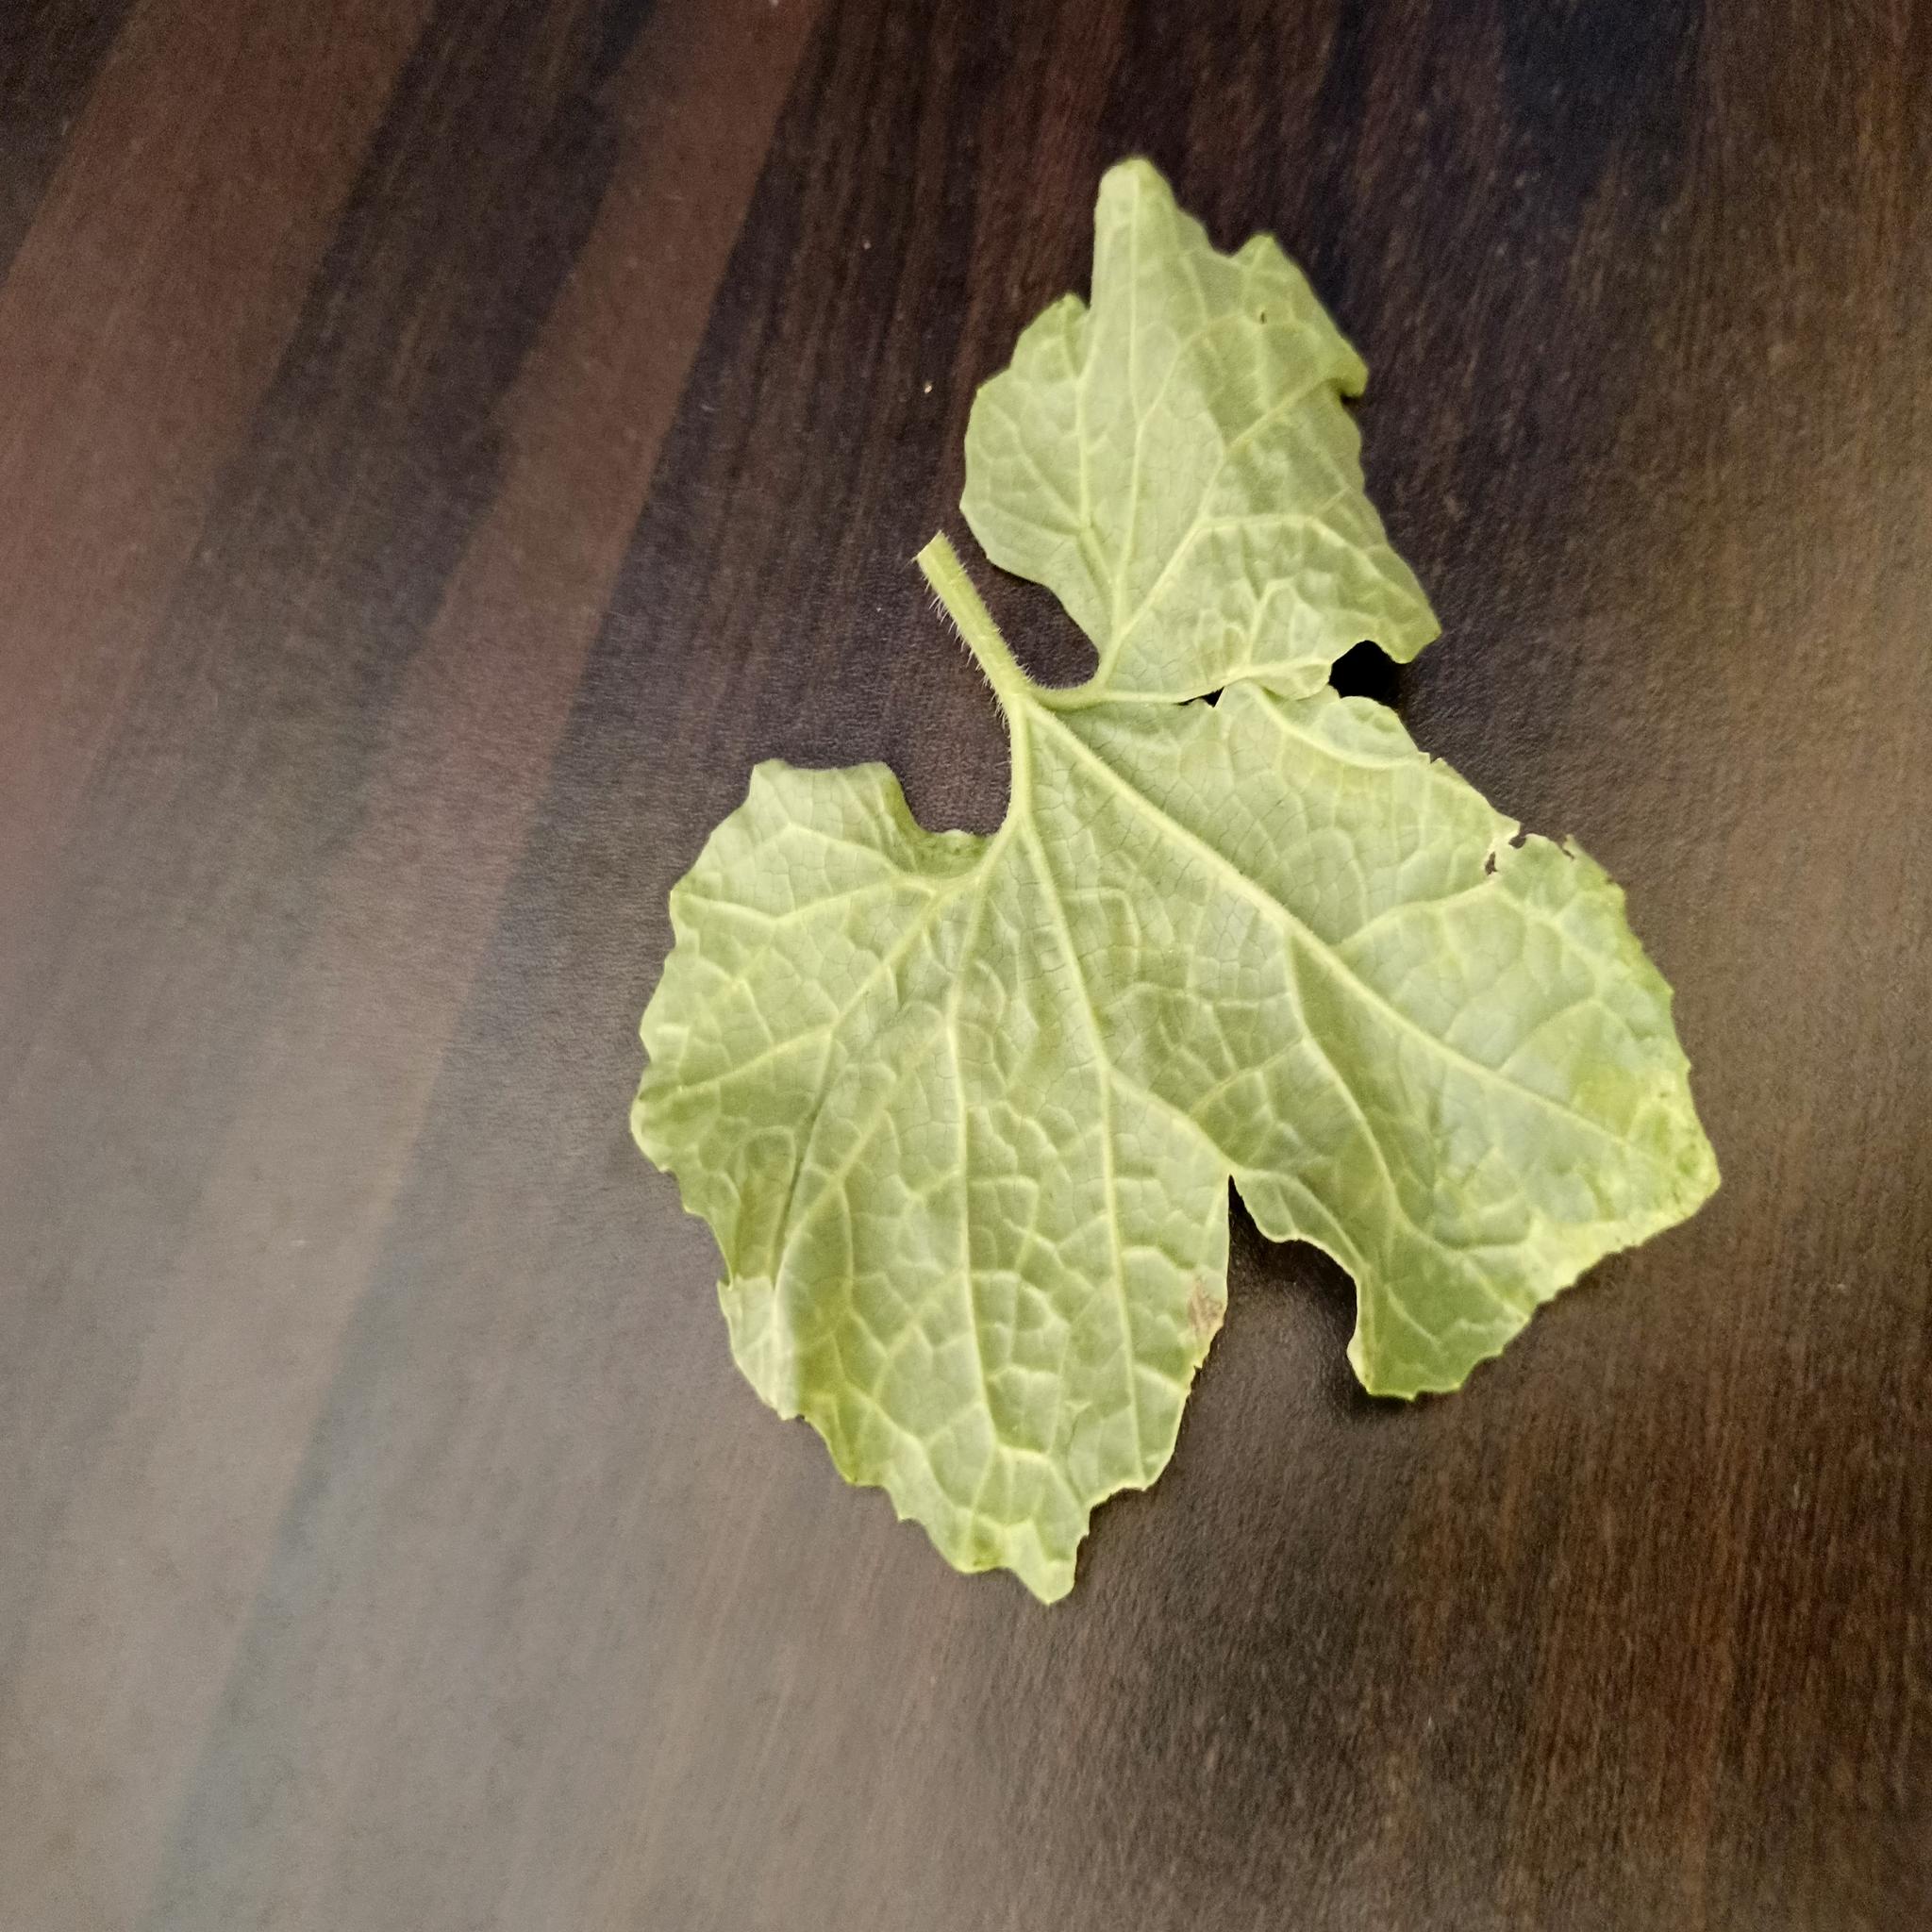
Label: Leaf curl